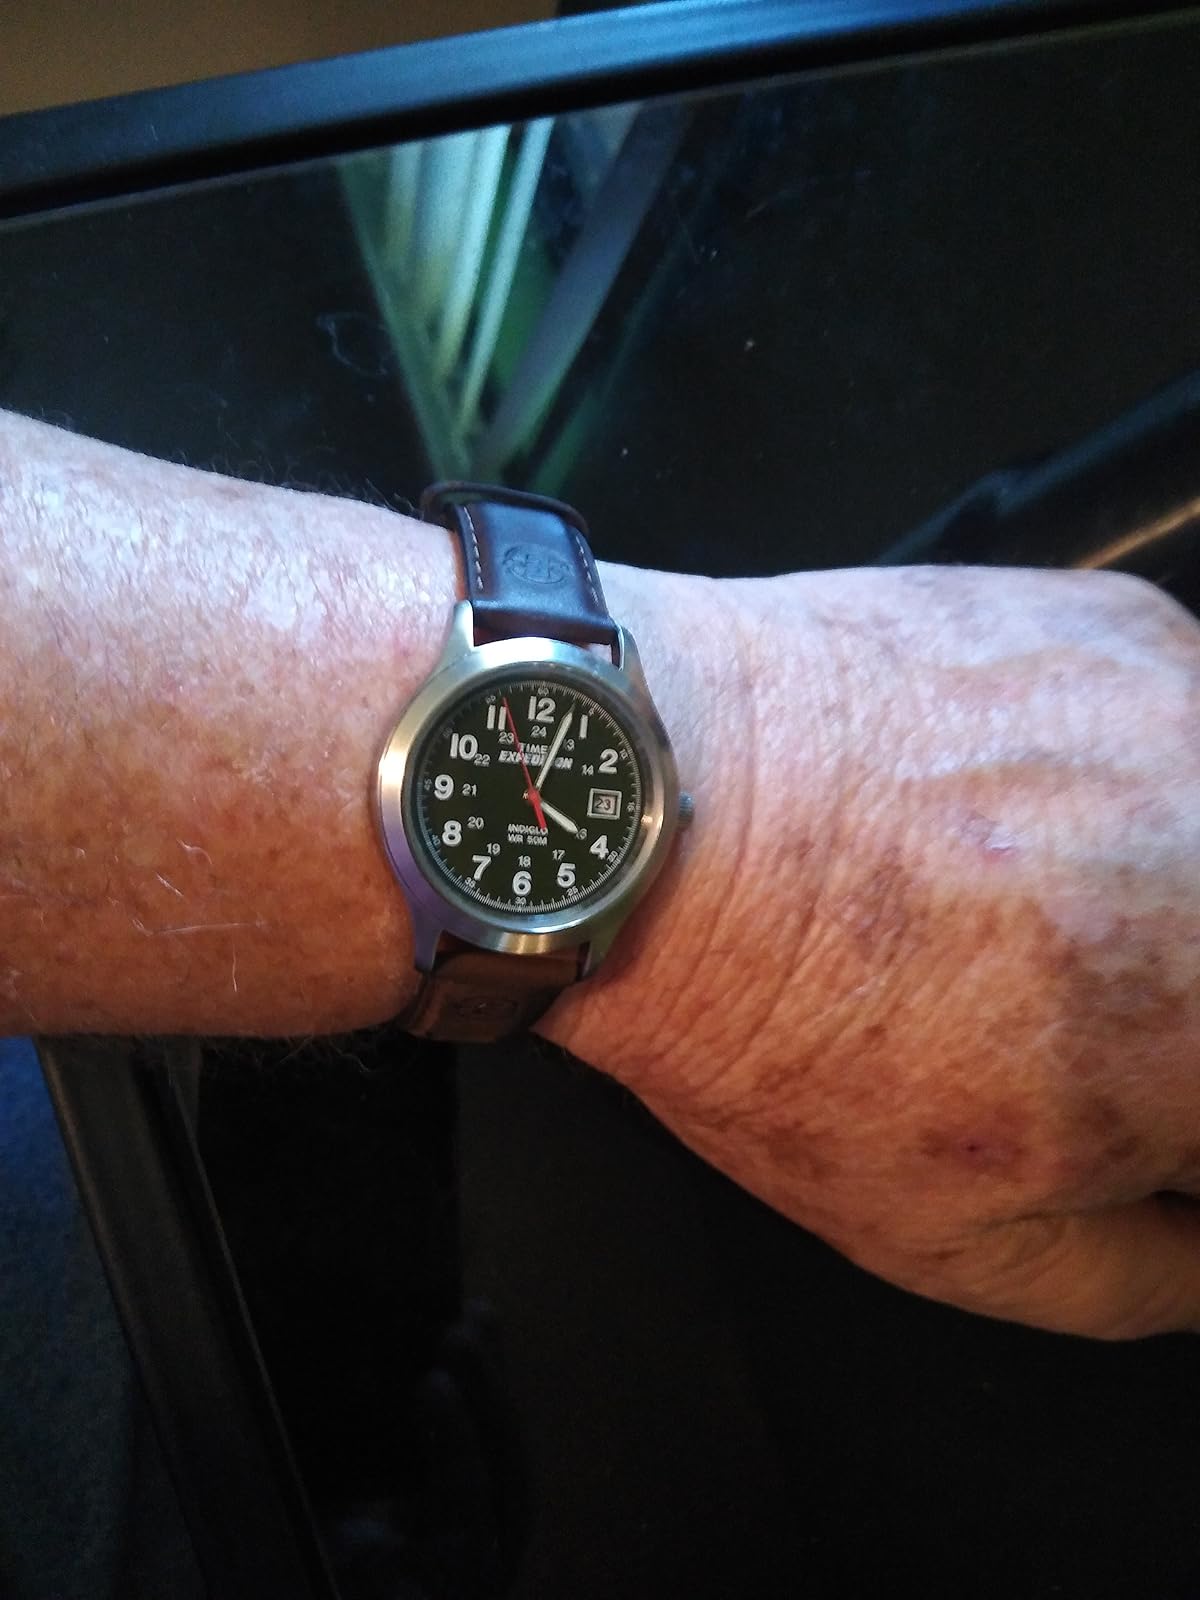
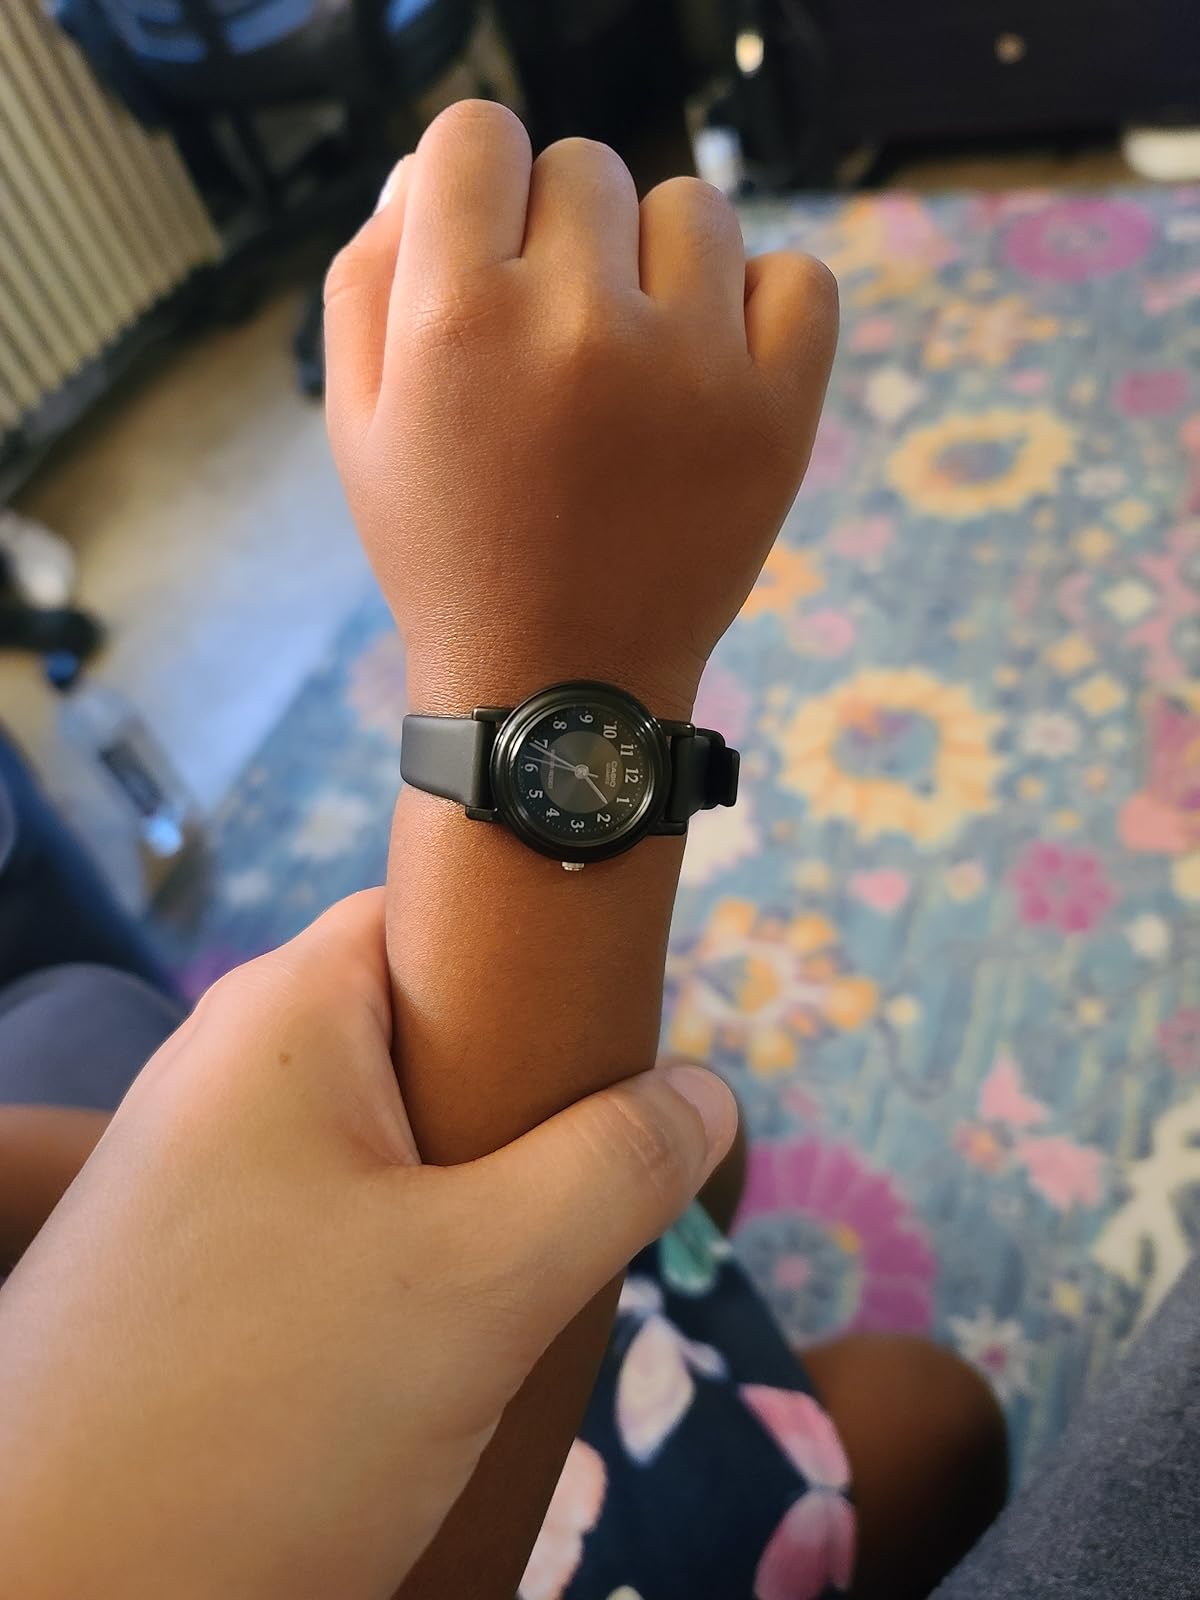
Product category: accessories_watch
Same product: no